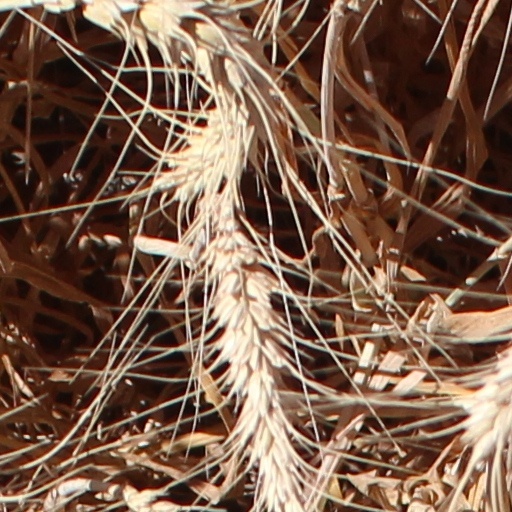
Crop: wheat